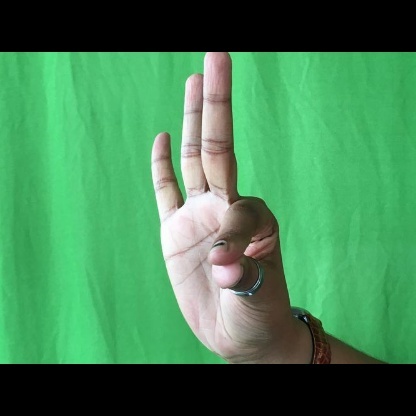
Mudra: Hamsasyam